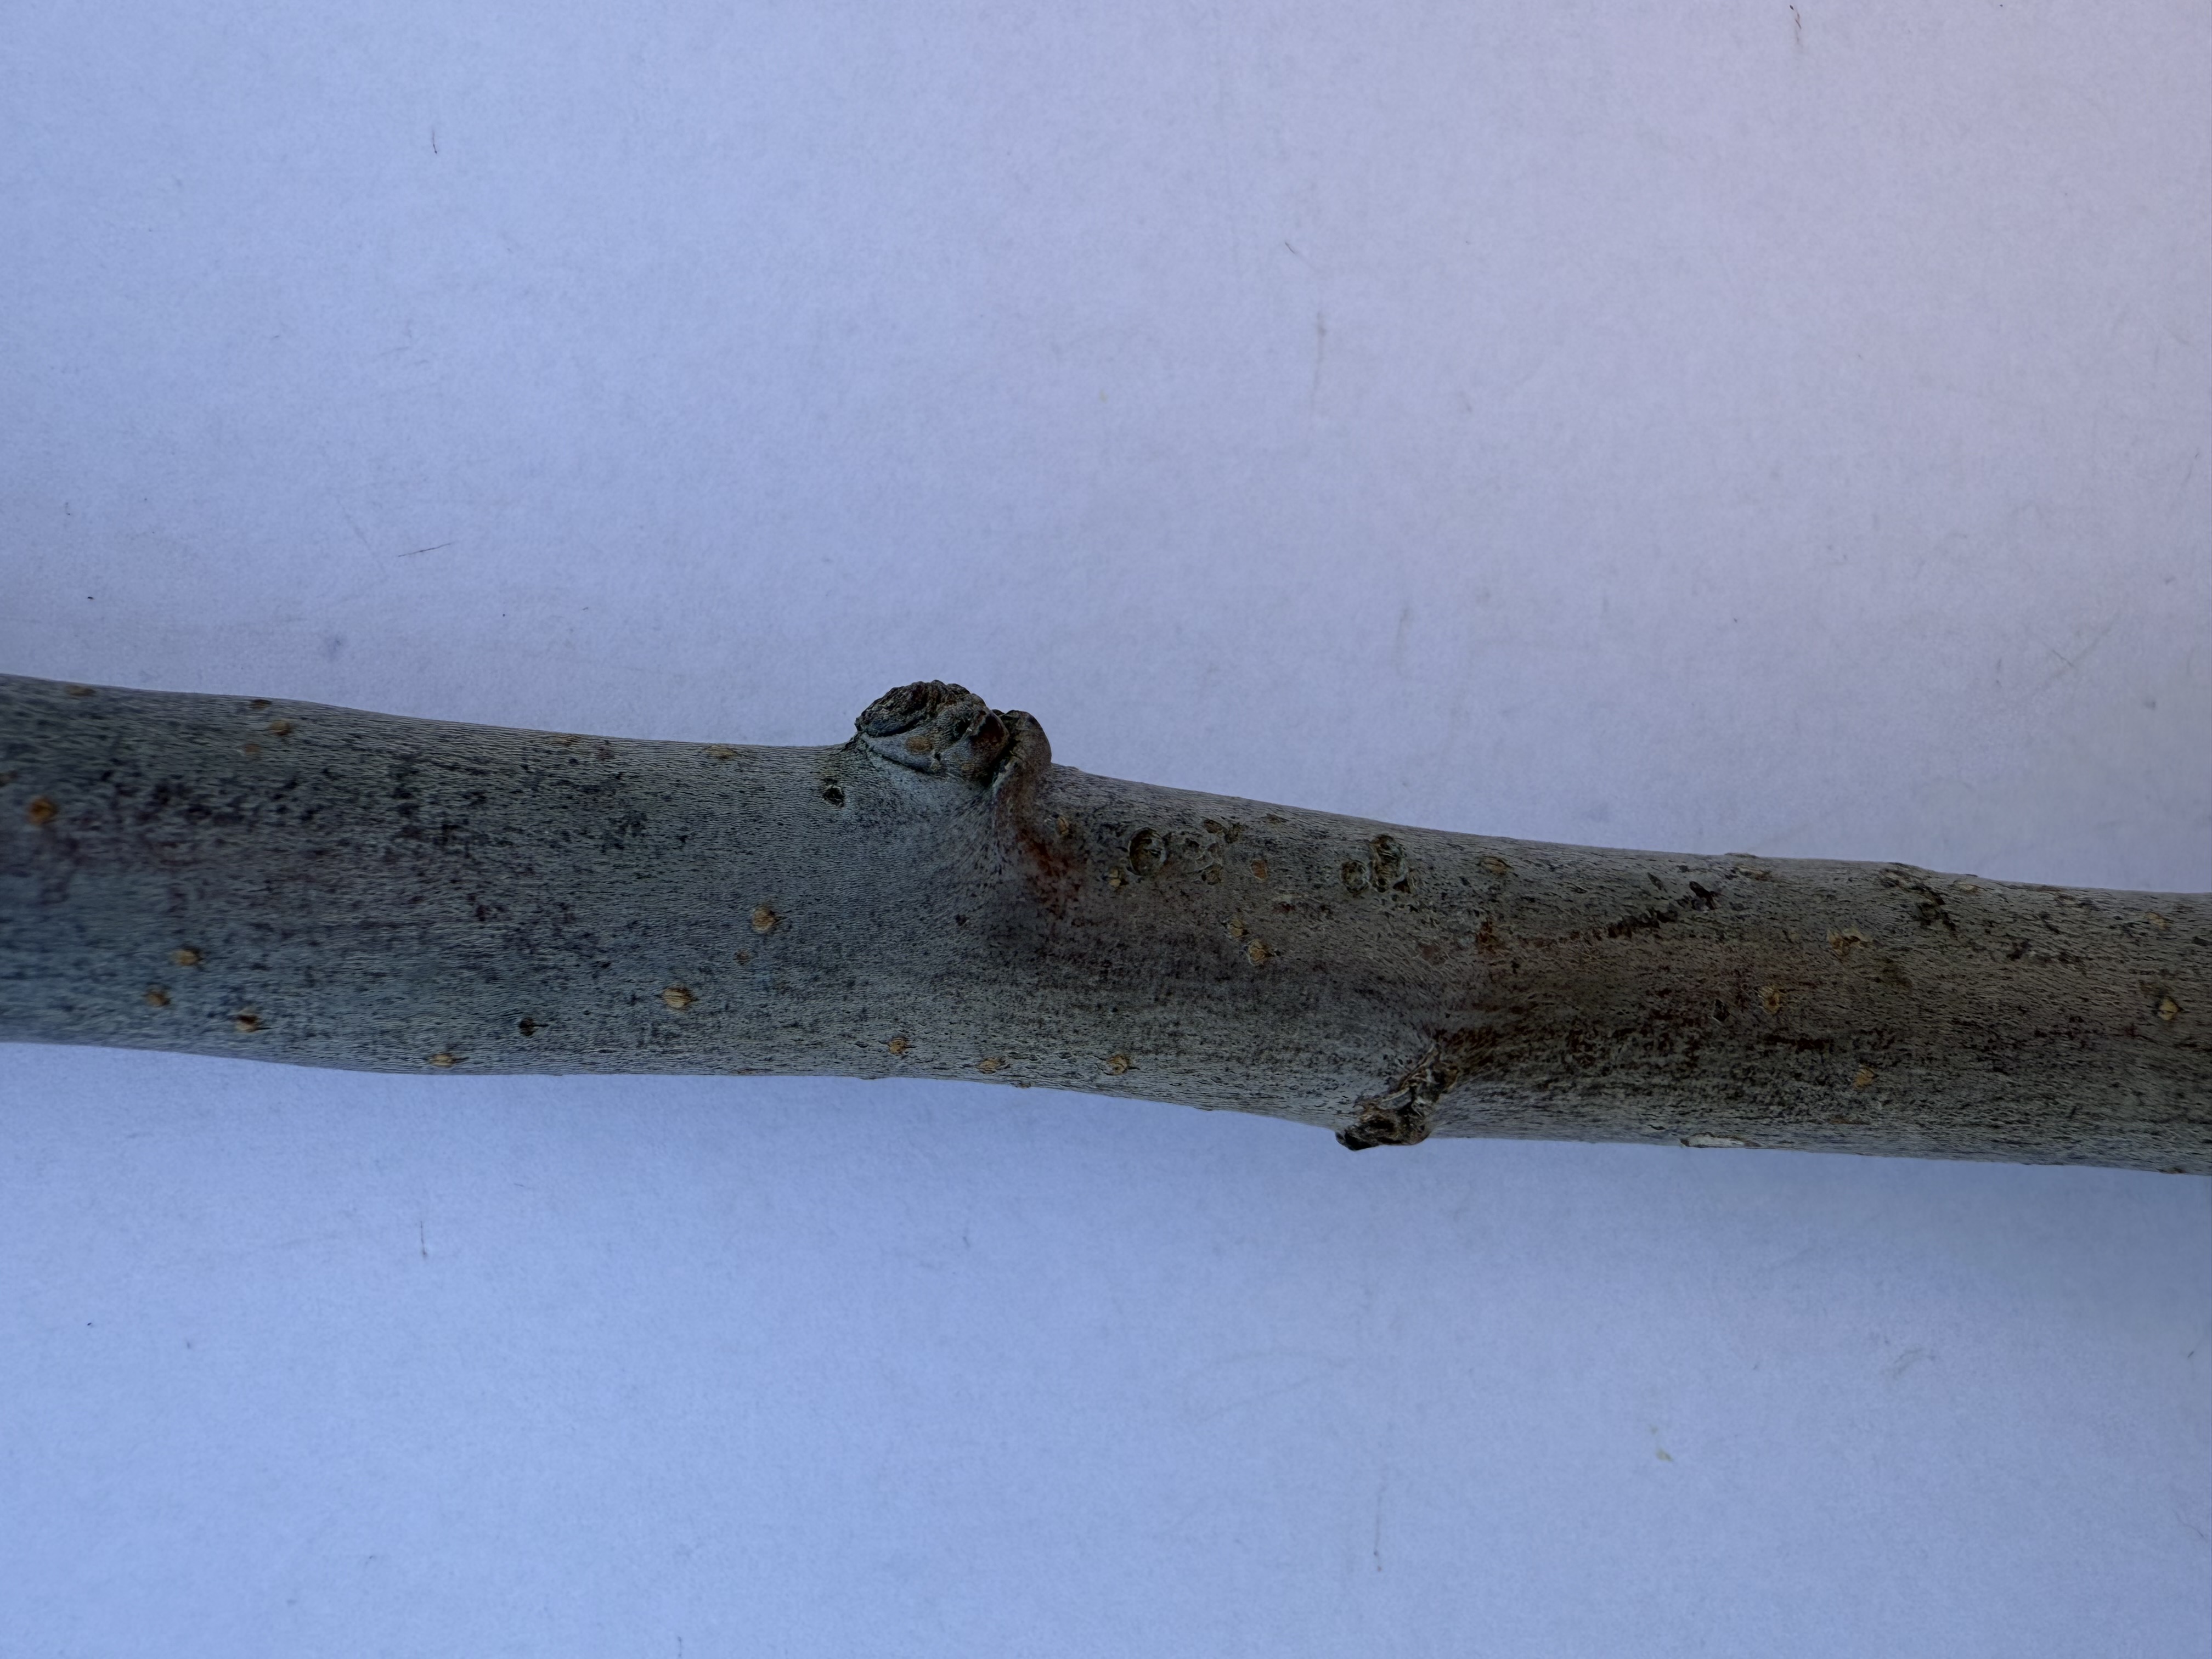
Variety: Starking Apple